Crane vessel

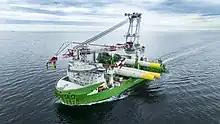
Seagoing monohull with heavy lift luffing and slewing crane

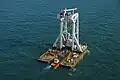
Catamaran HLV "Svanen" with hammerhead crane

A Sheer-legs barge is a barge with sheer-legs mounted at one end, which can lift loads and luff the sheer-legs to adjust the reach, but cannot swing the load independently of the hull orientation. A typical arrangement has a substantial A-frame hinged at the stern, supported by stays to the bow. When the load has been lifted, the barge is maneuvered to the position where the load is to be lowered by onboard thrusters or tugs, and the load is lowered. A sheer-legs barge always keeps the load in the line of maximum static stability, and may use ballasting at the bow to increase longitudinal righting moment to compensate for the load. The sheer-legs arrangement is more economical to manufacture and maintain than a slewing crane, but may be less convenient as the whole vessel must be moved to precise position for lifting and lowering. It is usual to luff the sheer-legs before lifting to a position suitable for both lifting and setting the load, as luffing under load is generally slow, and there is seldom any need.